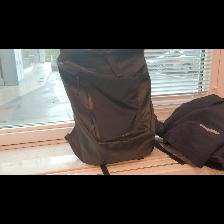
Label: NonHuman